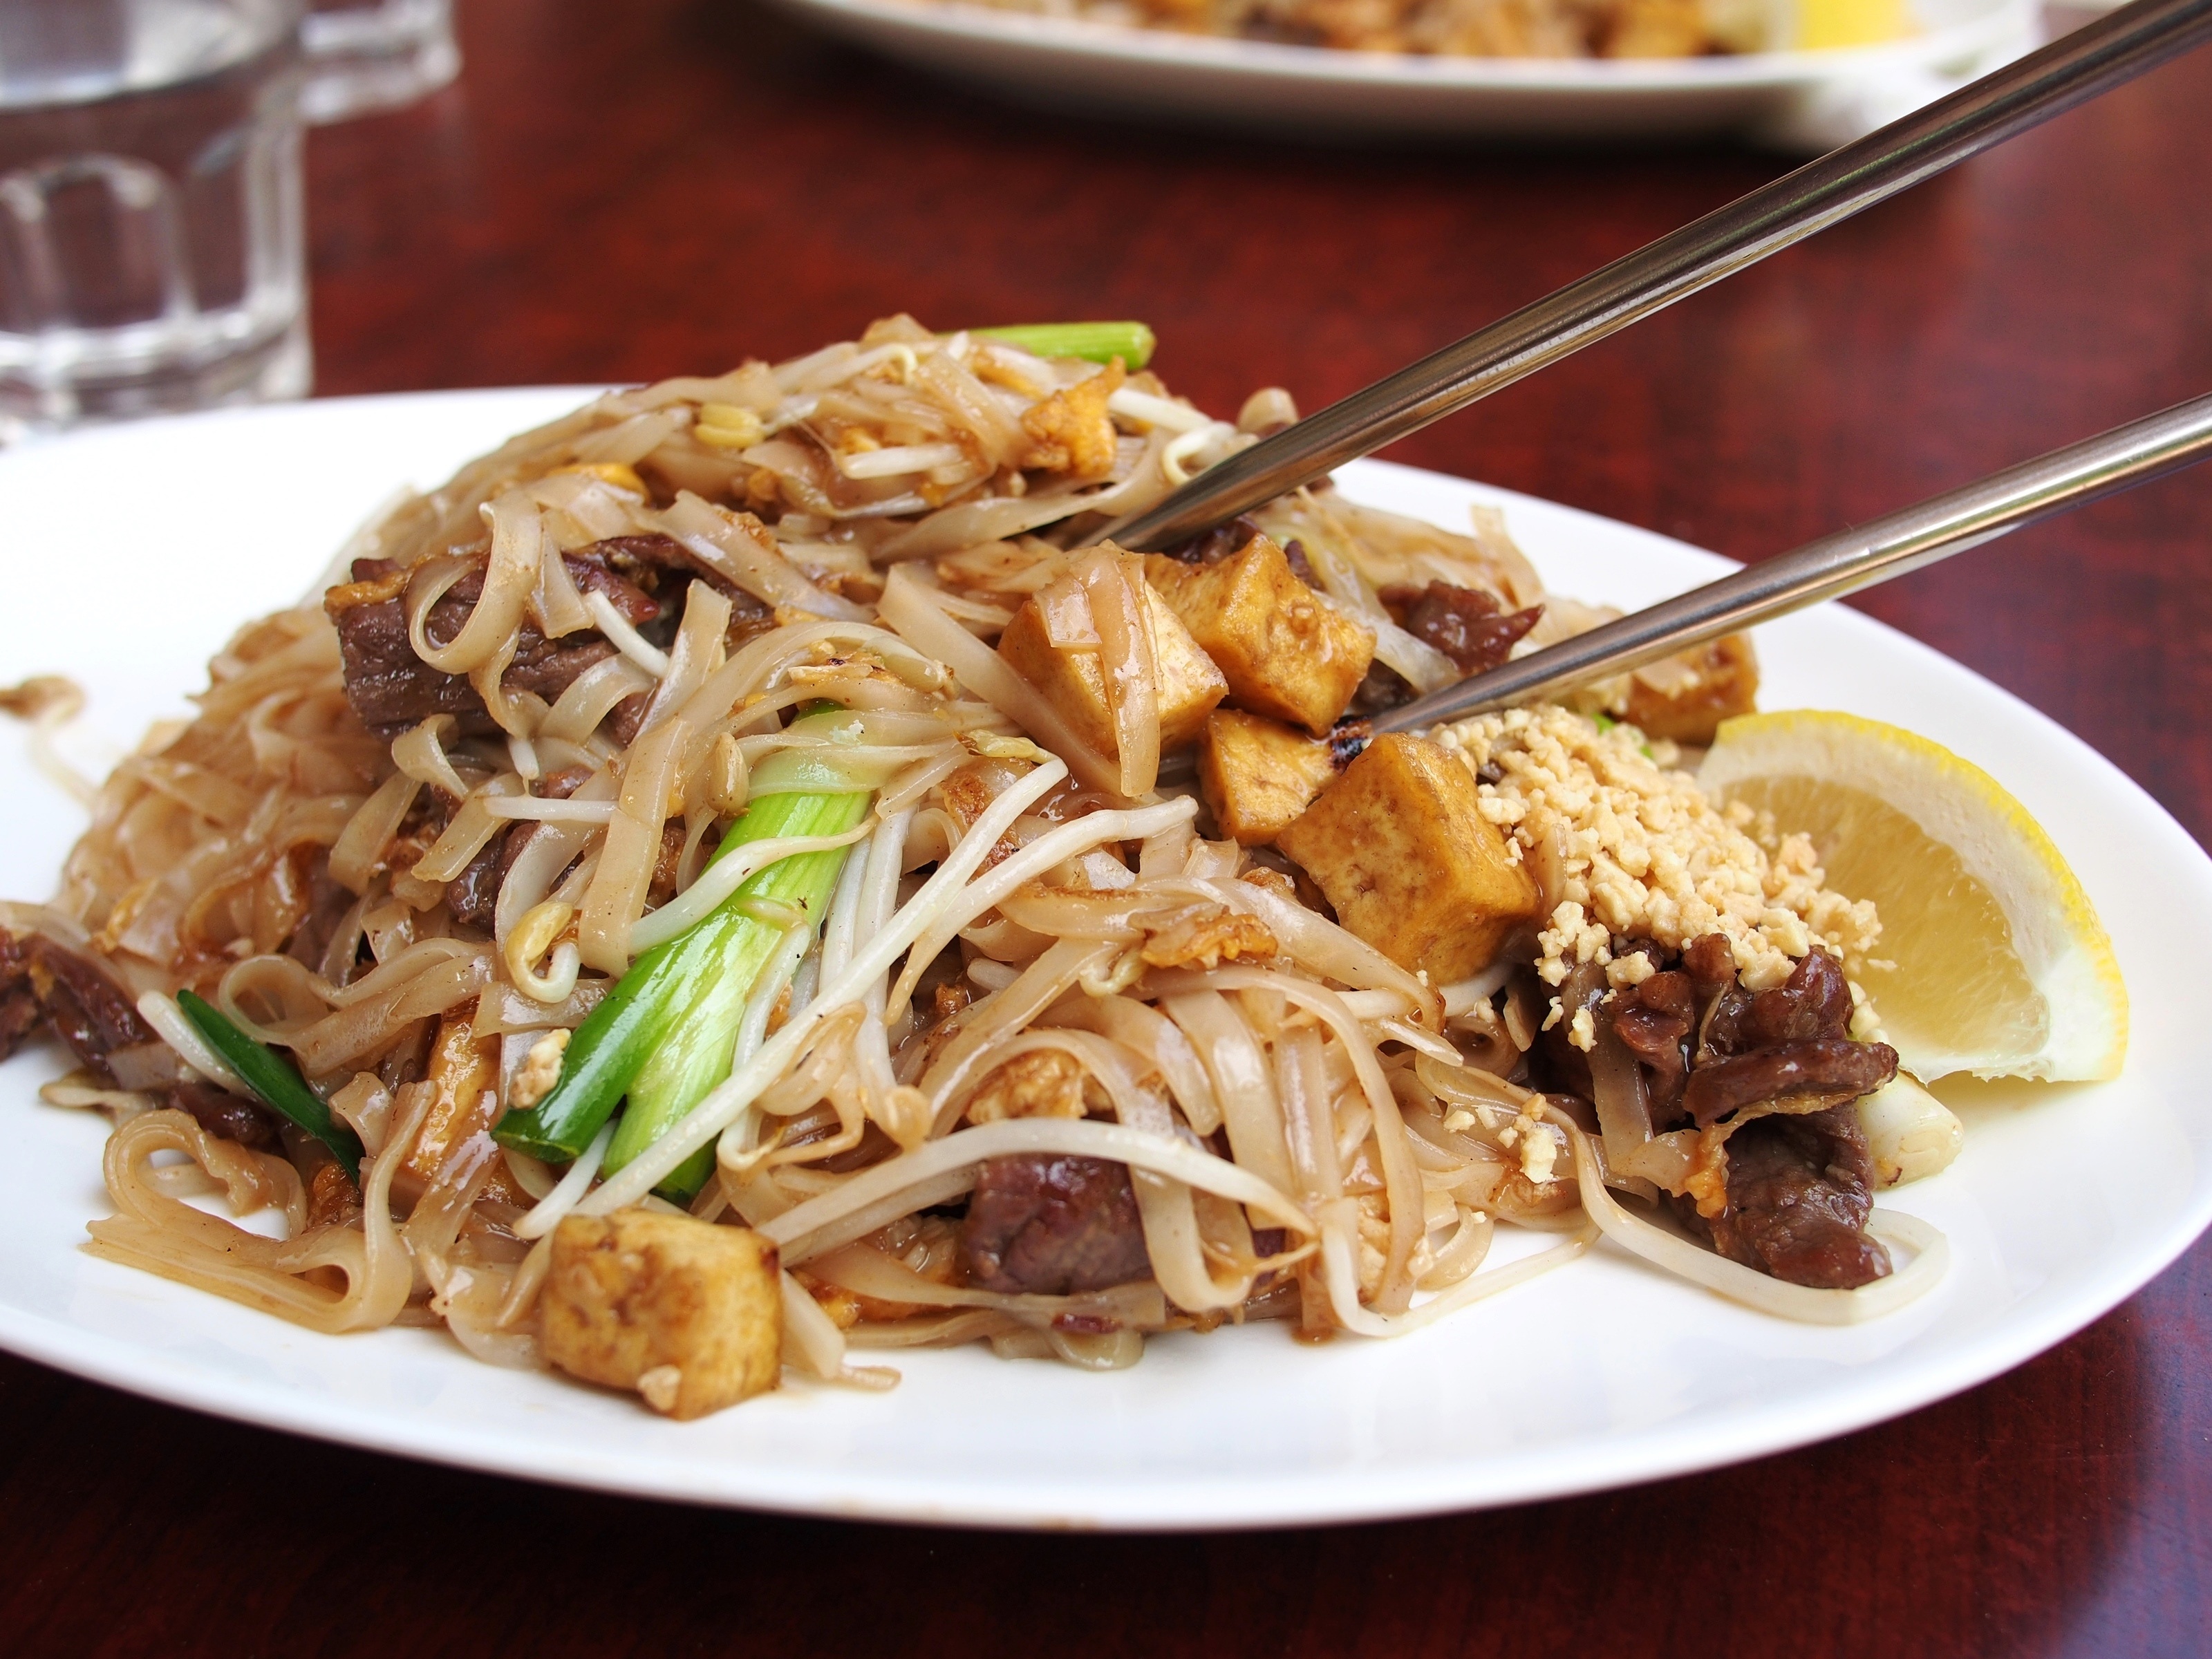
asian, dish, meal, food, meat, cuisine, noodle, asian food, chopsticks, pad thai, thai food, chinese food, pulled pork, chow mein, yakisoba, fried noodles, southeast asian food, char kway teow, mie goreng